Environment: real
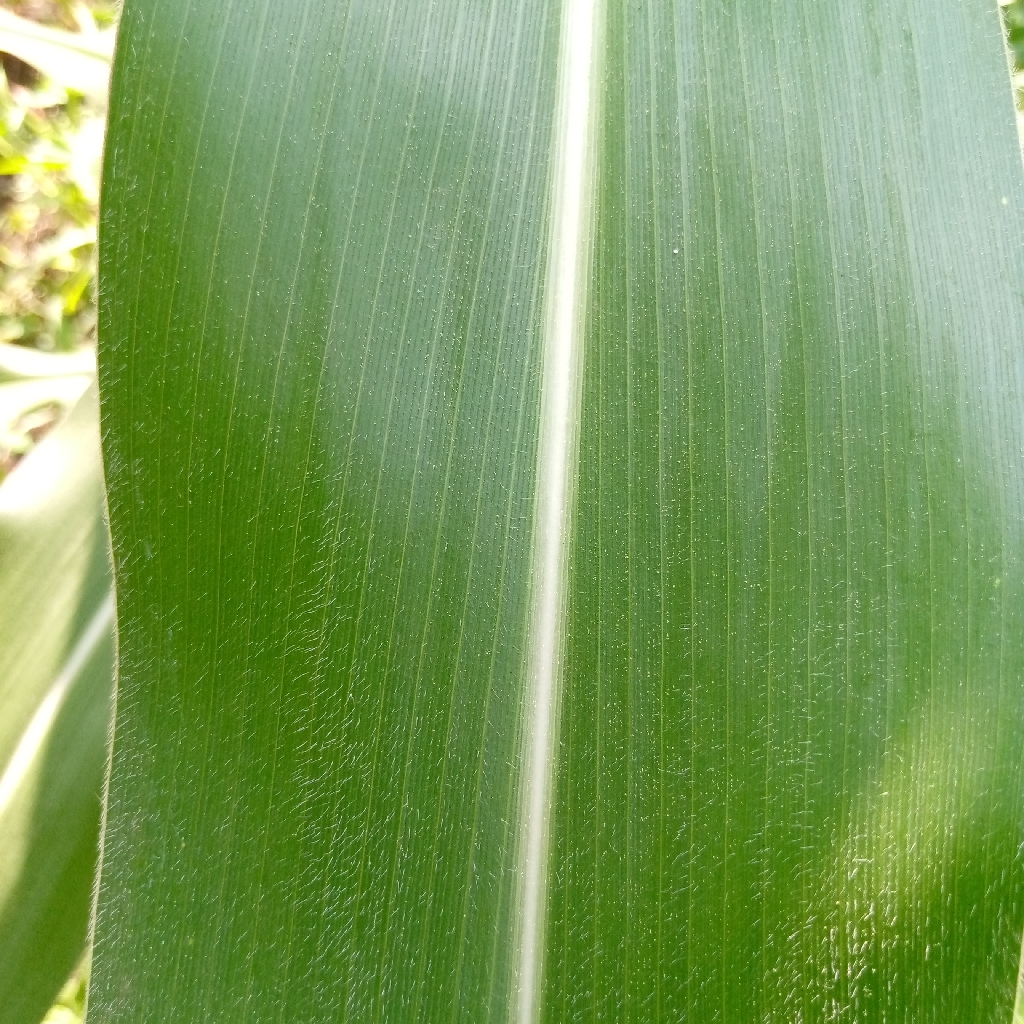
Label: healthy